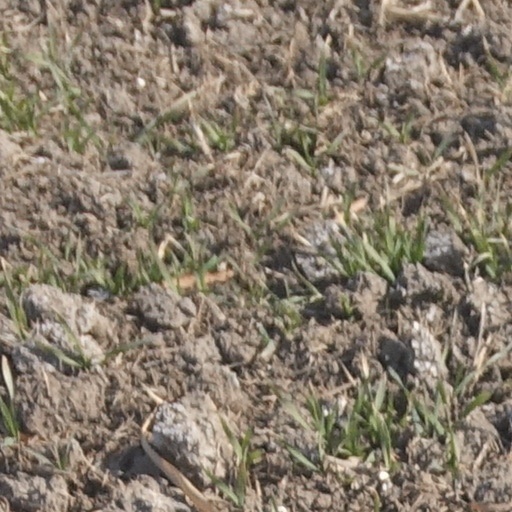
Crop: wheat